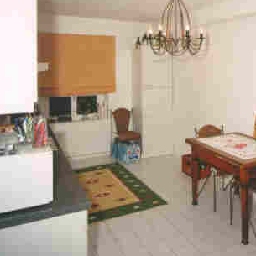
Room type: kitchen